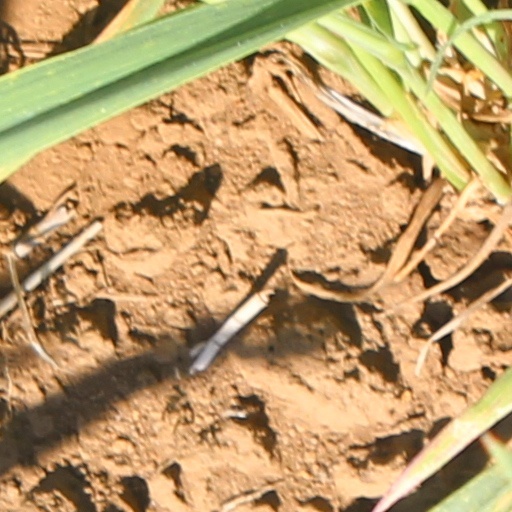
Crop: wheat